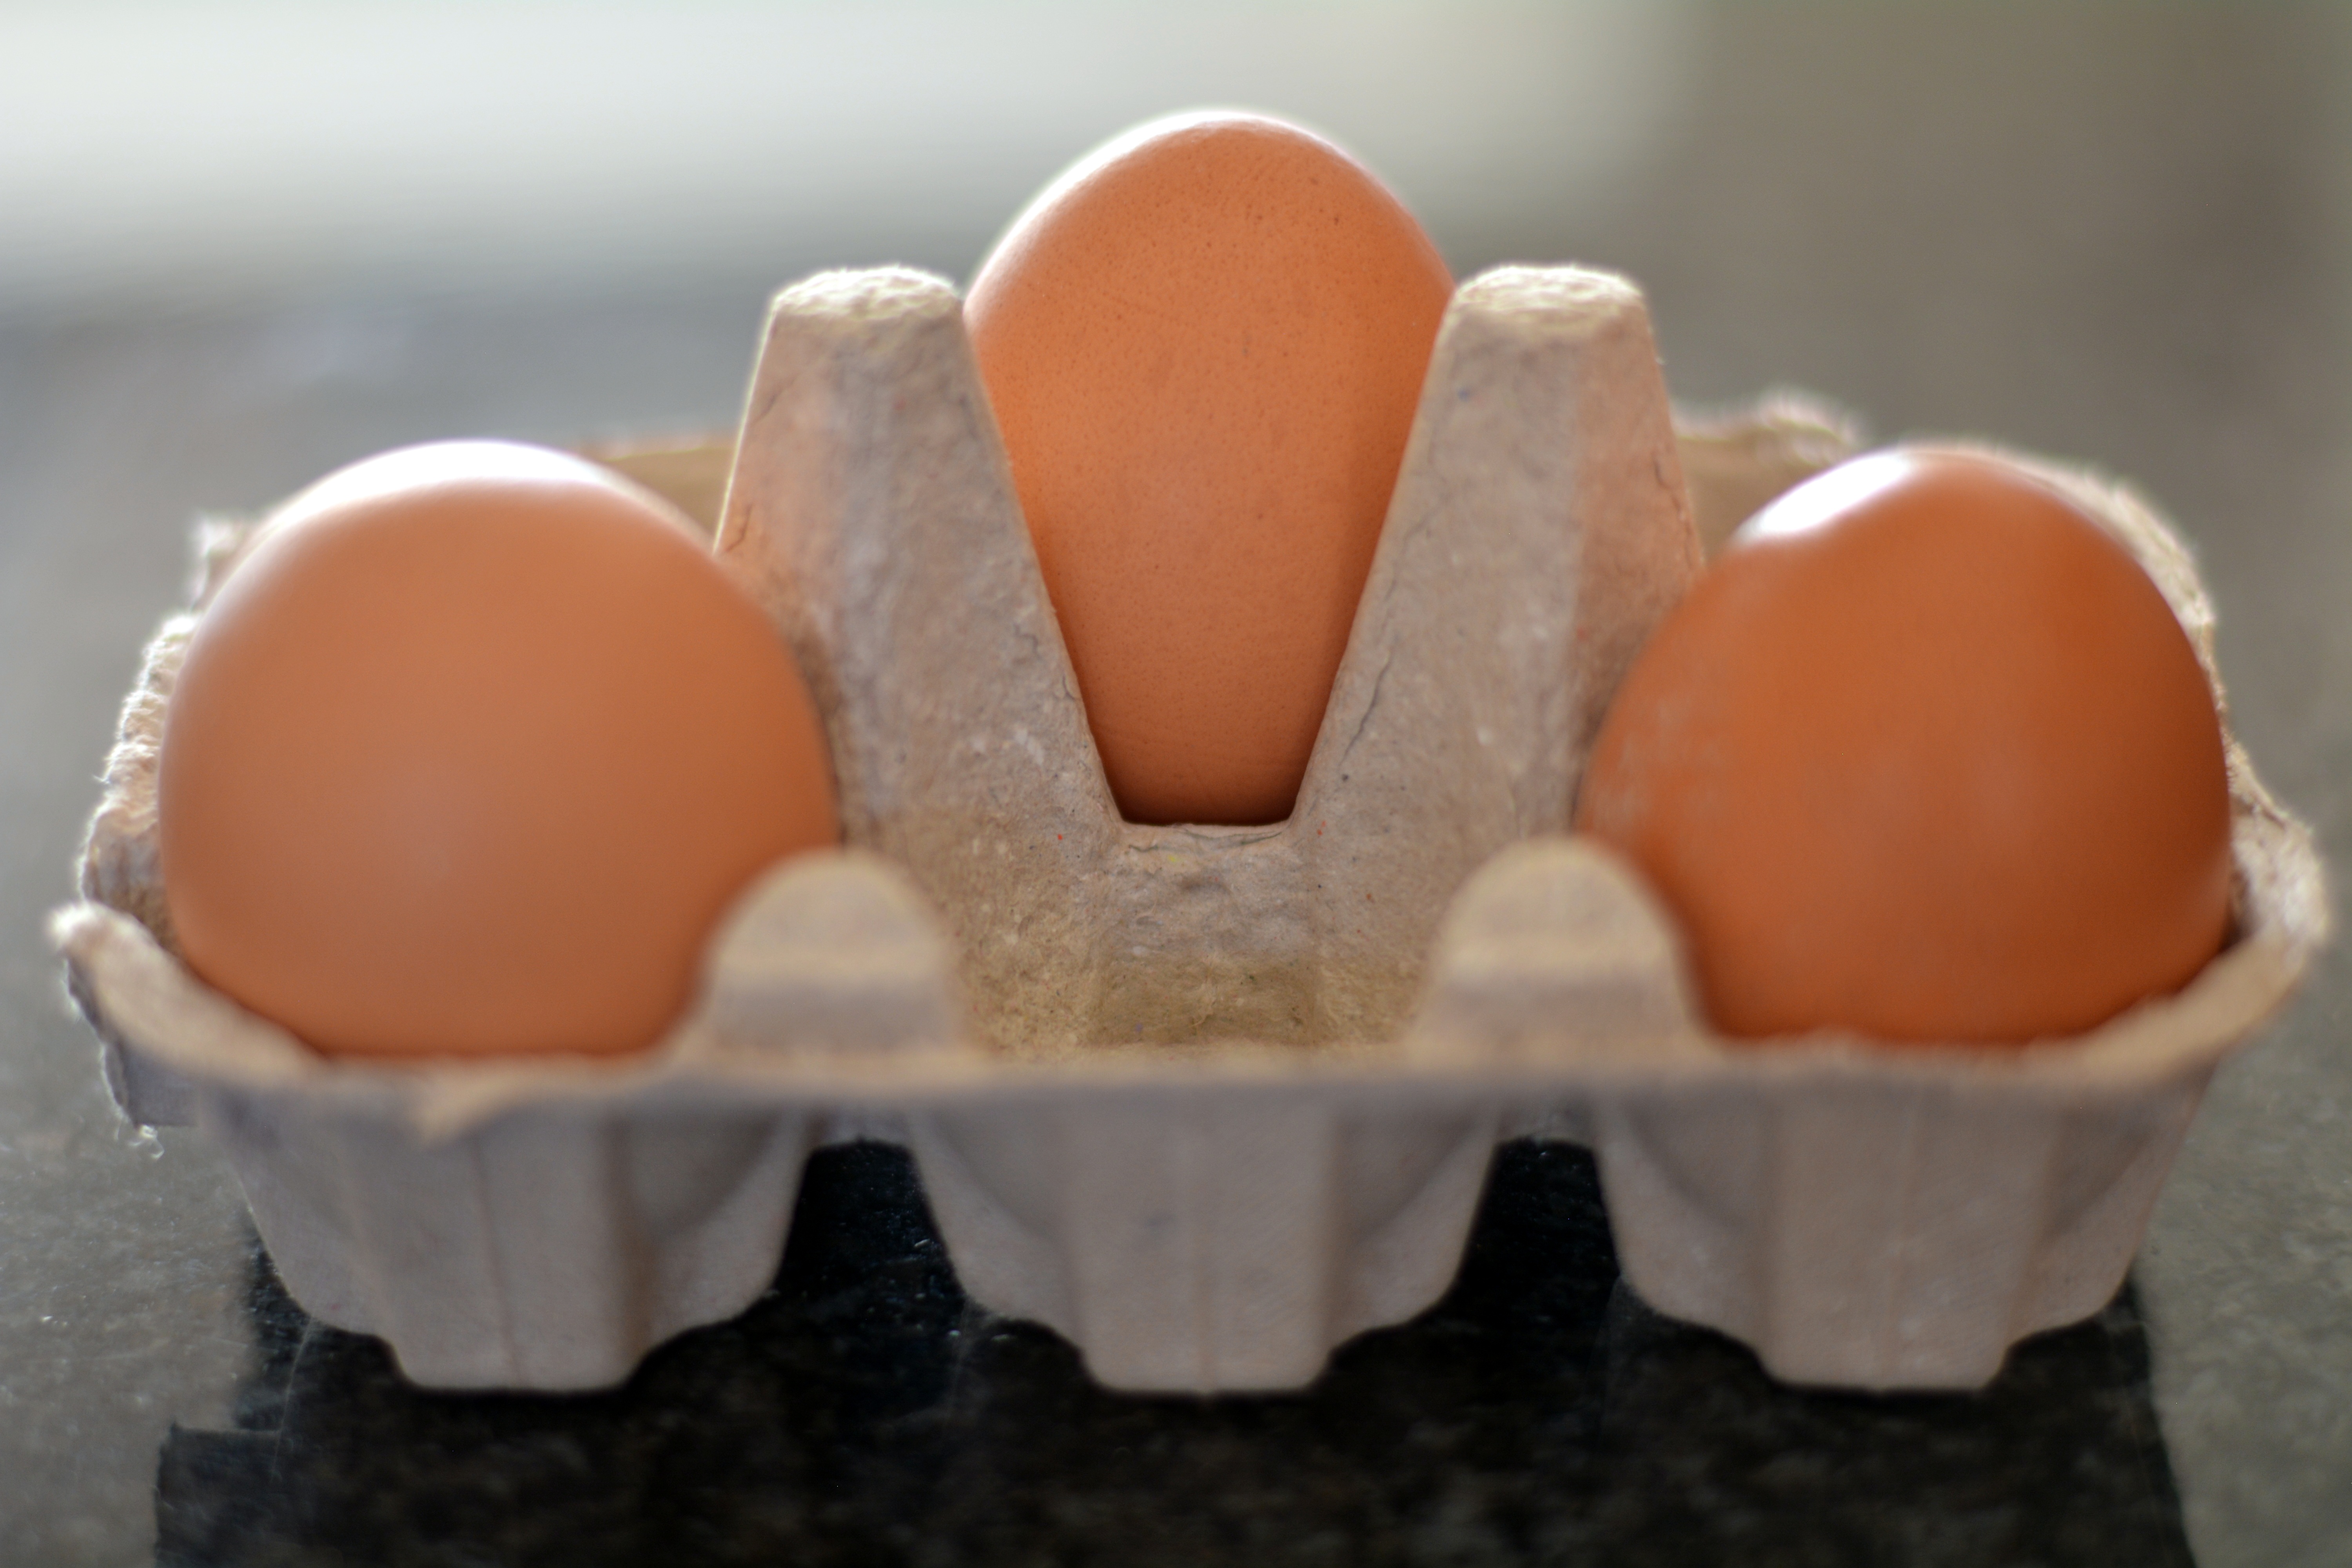
food, baking, dessert, egg, icing, container, three eggs